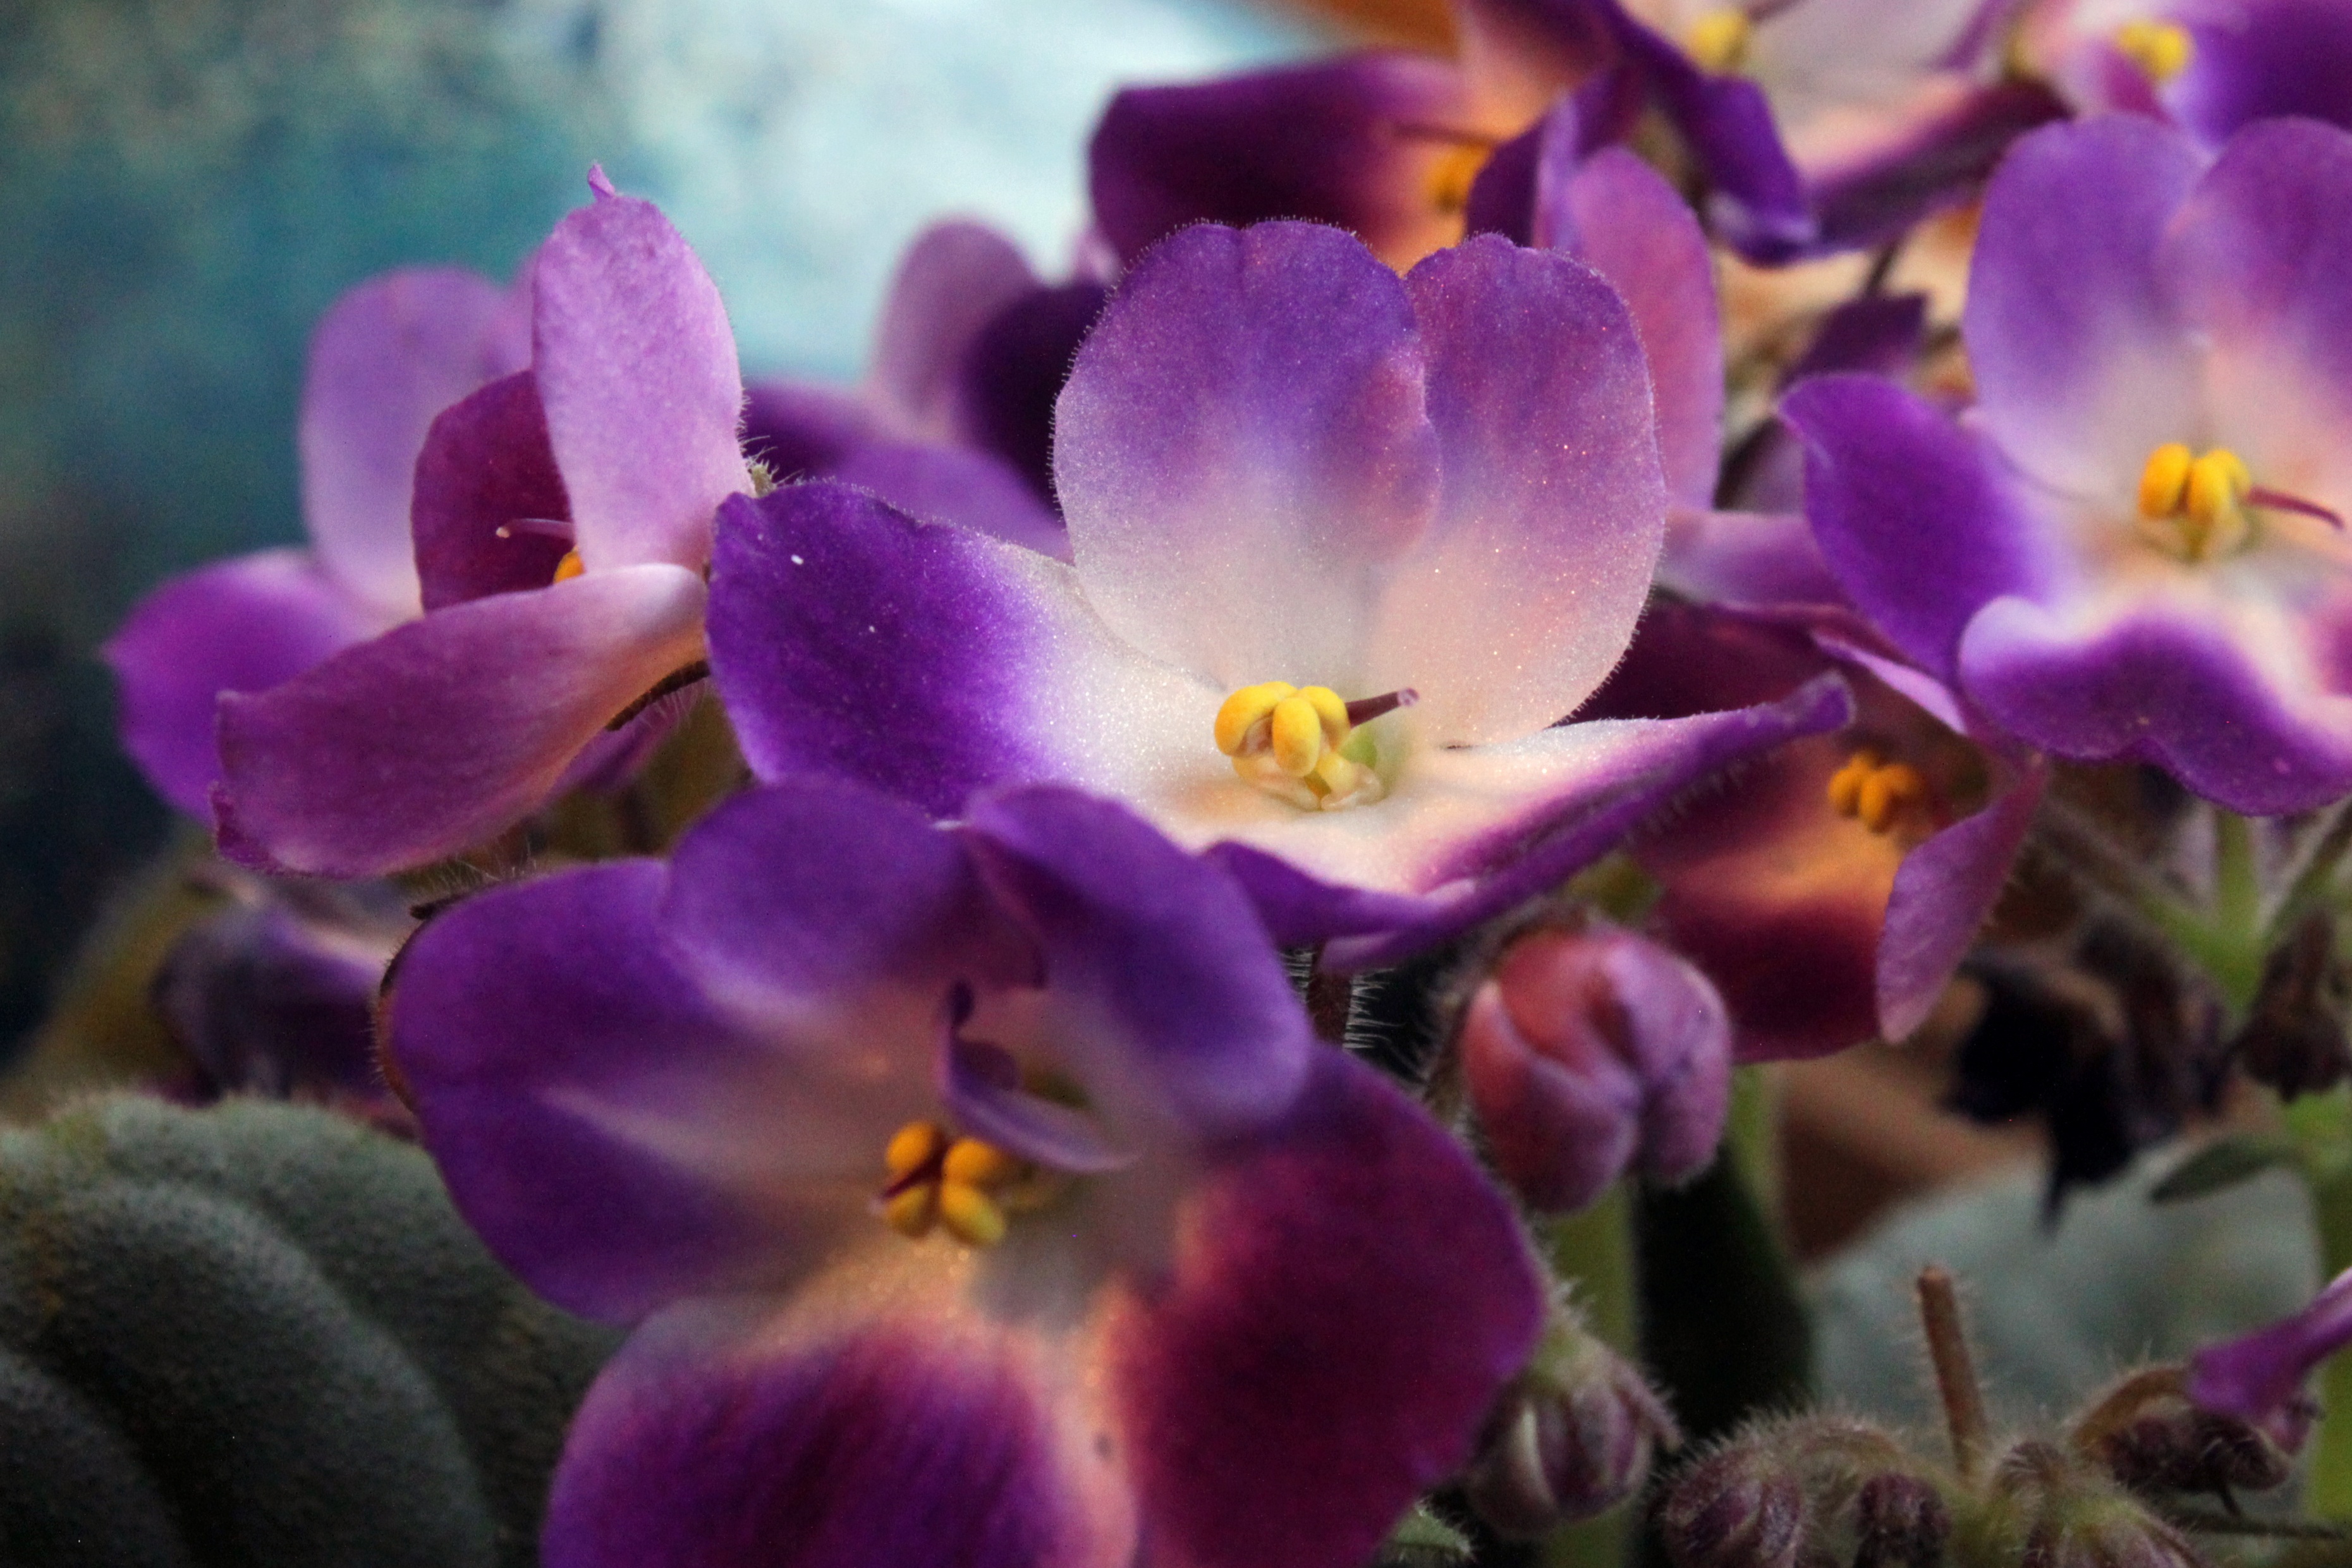
nature, blossom, growth, plant, white, leaf, flower, purple, petal, bloom, home, summer, floral, foliage, bouquet, decoration, spring, green, color, grow, natural, fresh, botany, blooming, garden, closeup, close, flora, perennial, botanical, fauna, houseplant, wildflower, background, gardening, eye, violet, stamen, beauty, beautiful, crocus, textures, bud, african, viola, hobby, macro photography, flowering plant, land plant, violet family